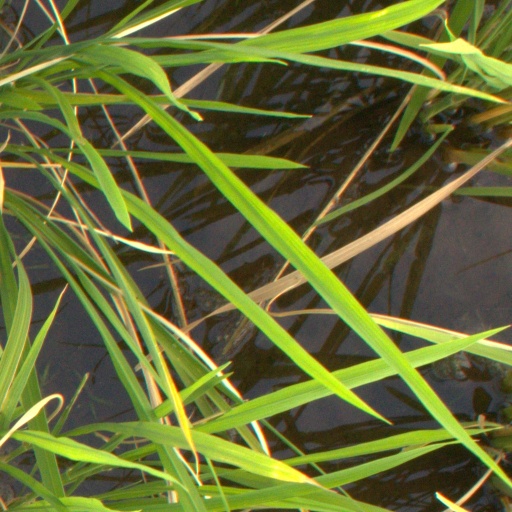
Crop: rice